Holbeck railway station

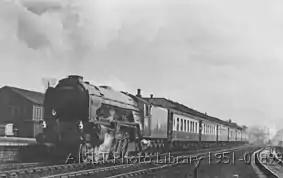
Leeds-London passenger train passing Holbeck High Level in 1951

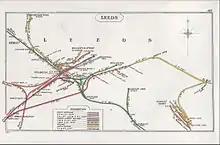
Railway Clearing House diagram of lines in Leeds in 1913. Holbeck station is shown in the middle left.

Holbeck railway station was a railway station that served the district of Holbeck, in Leeds, West Yorkshire, England.